Beautiful People (manga)

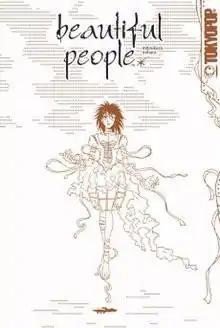
The English-language cover as released by Tokyopop in North America on February 7, 2006. Art by Mitsukazu Mihara.

is a "josei" manga by Mitsukazu Mihara. It is a collection of six short stories and was published by Shodensha on October 20, 2001.